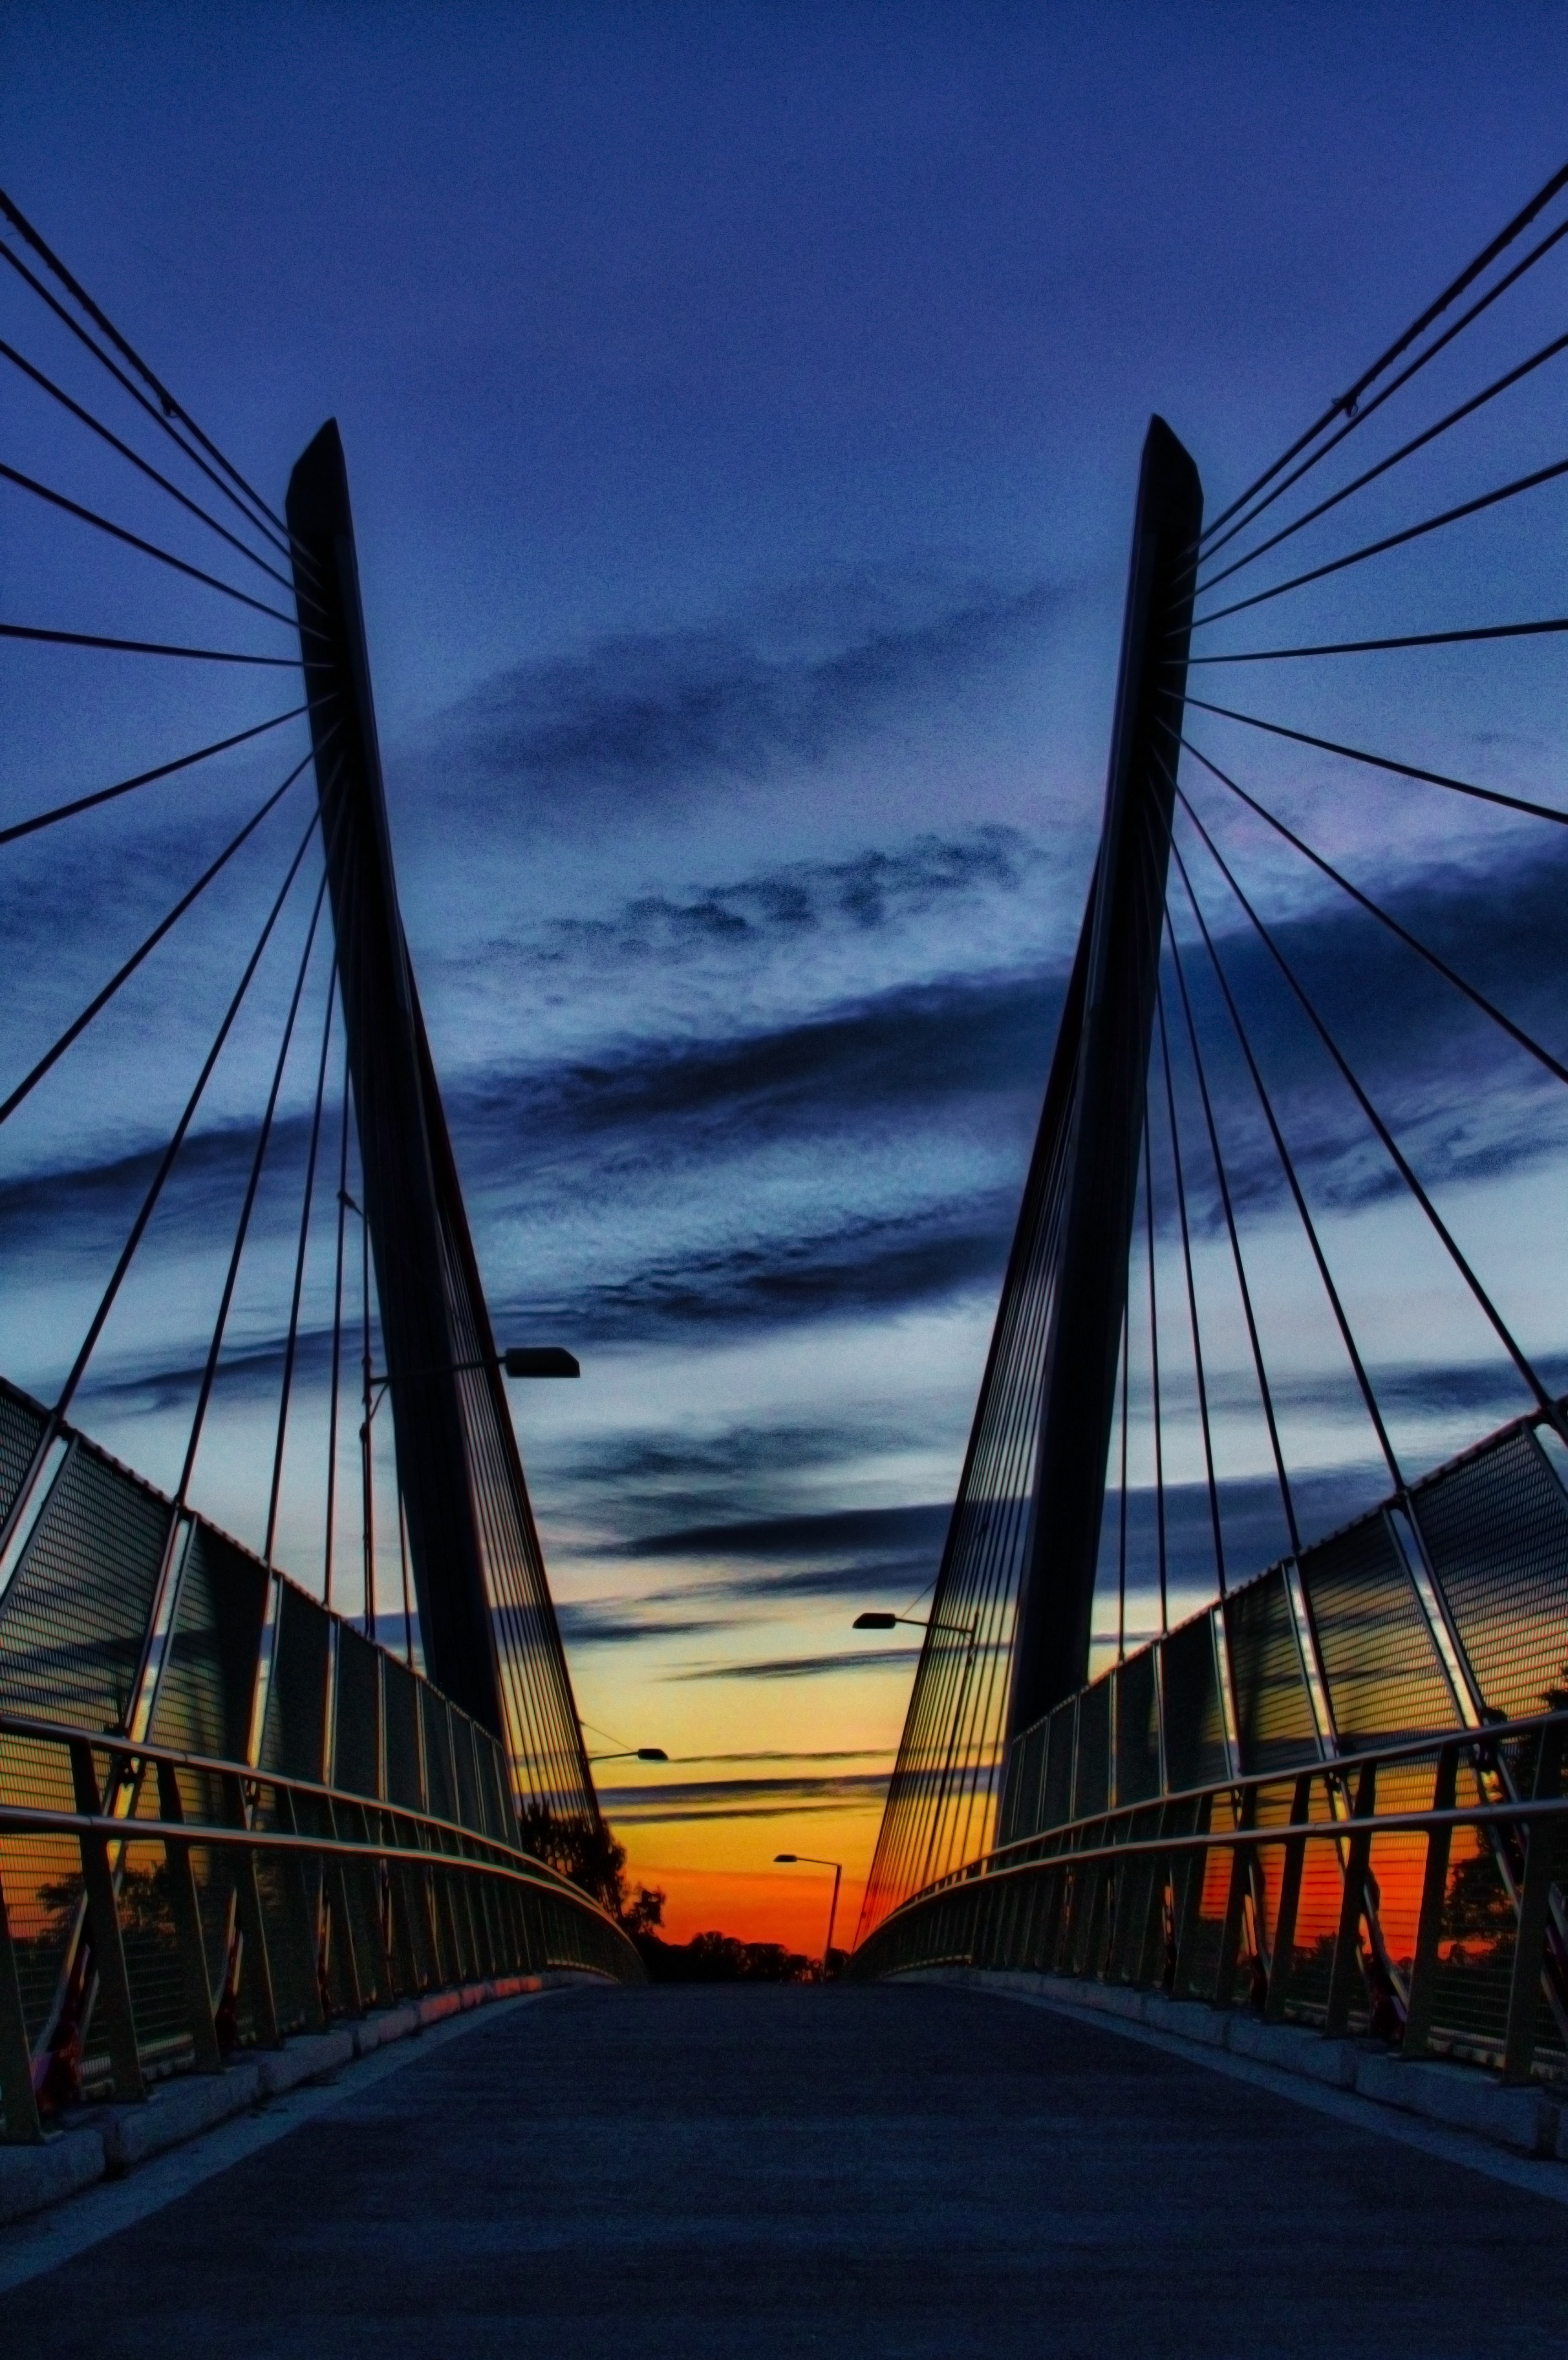
cable stayed bridge, bridge, sky, blue, suspension bridge, extradosed bridge, landmark, architecture, dusk, evening, afterglow, sunset, cloud, skyway, fixed link, line, horizon, infrastructure, nonbuilding structure, metropolitan area, night, city, brug, dawn, river, sunrise, road, metal